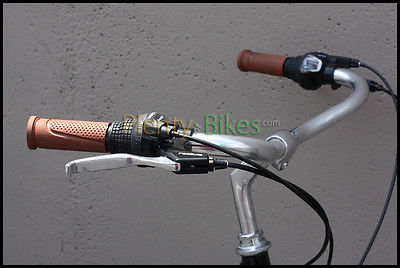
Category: bicycle